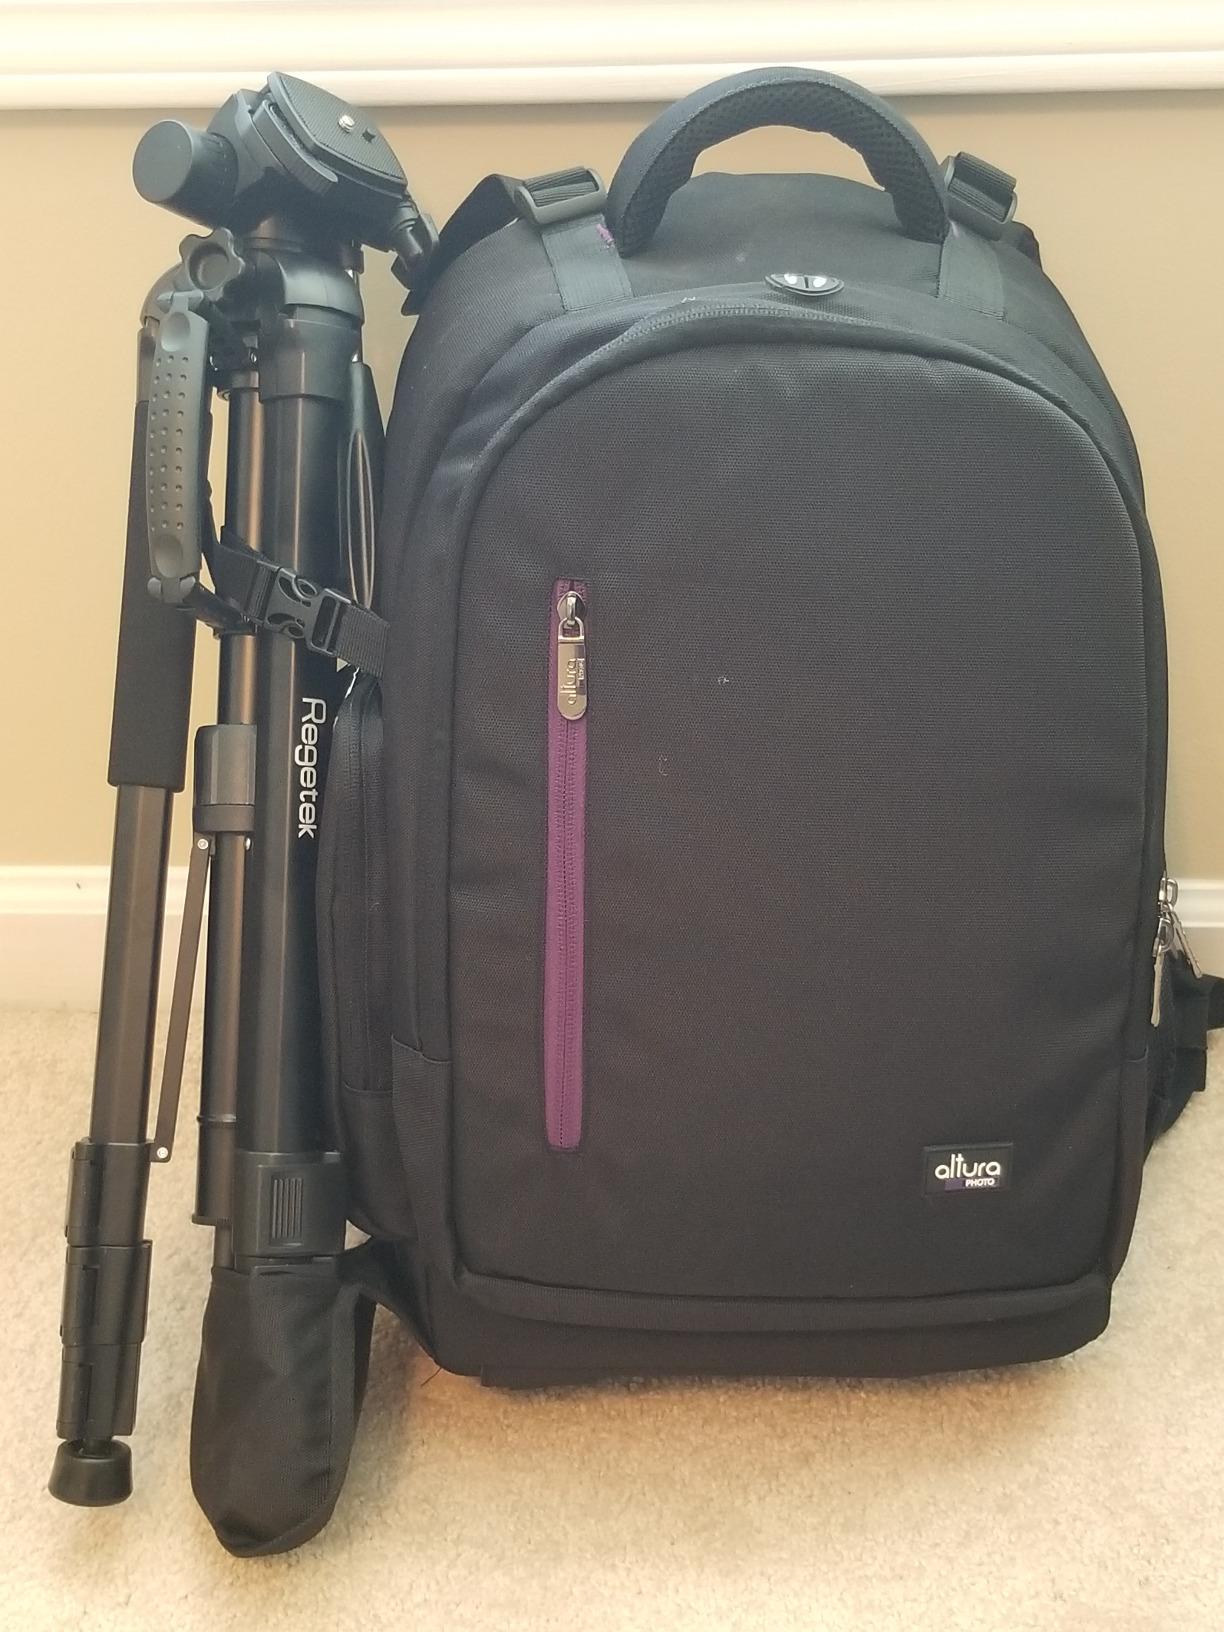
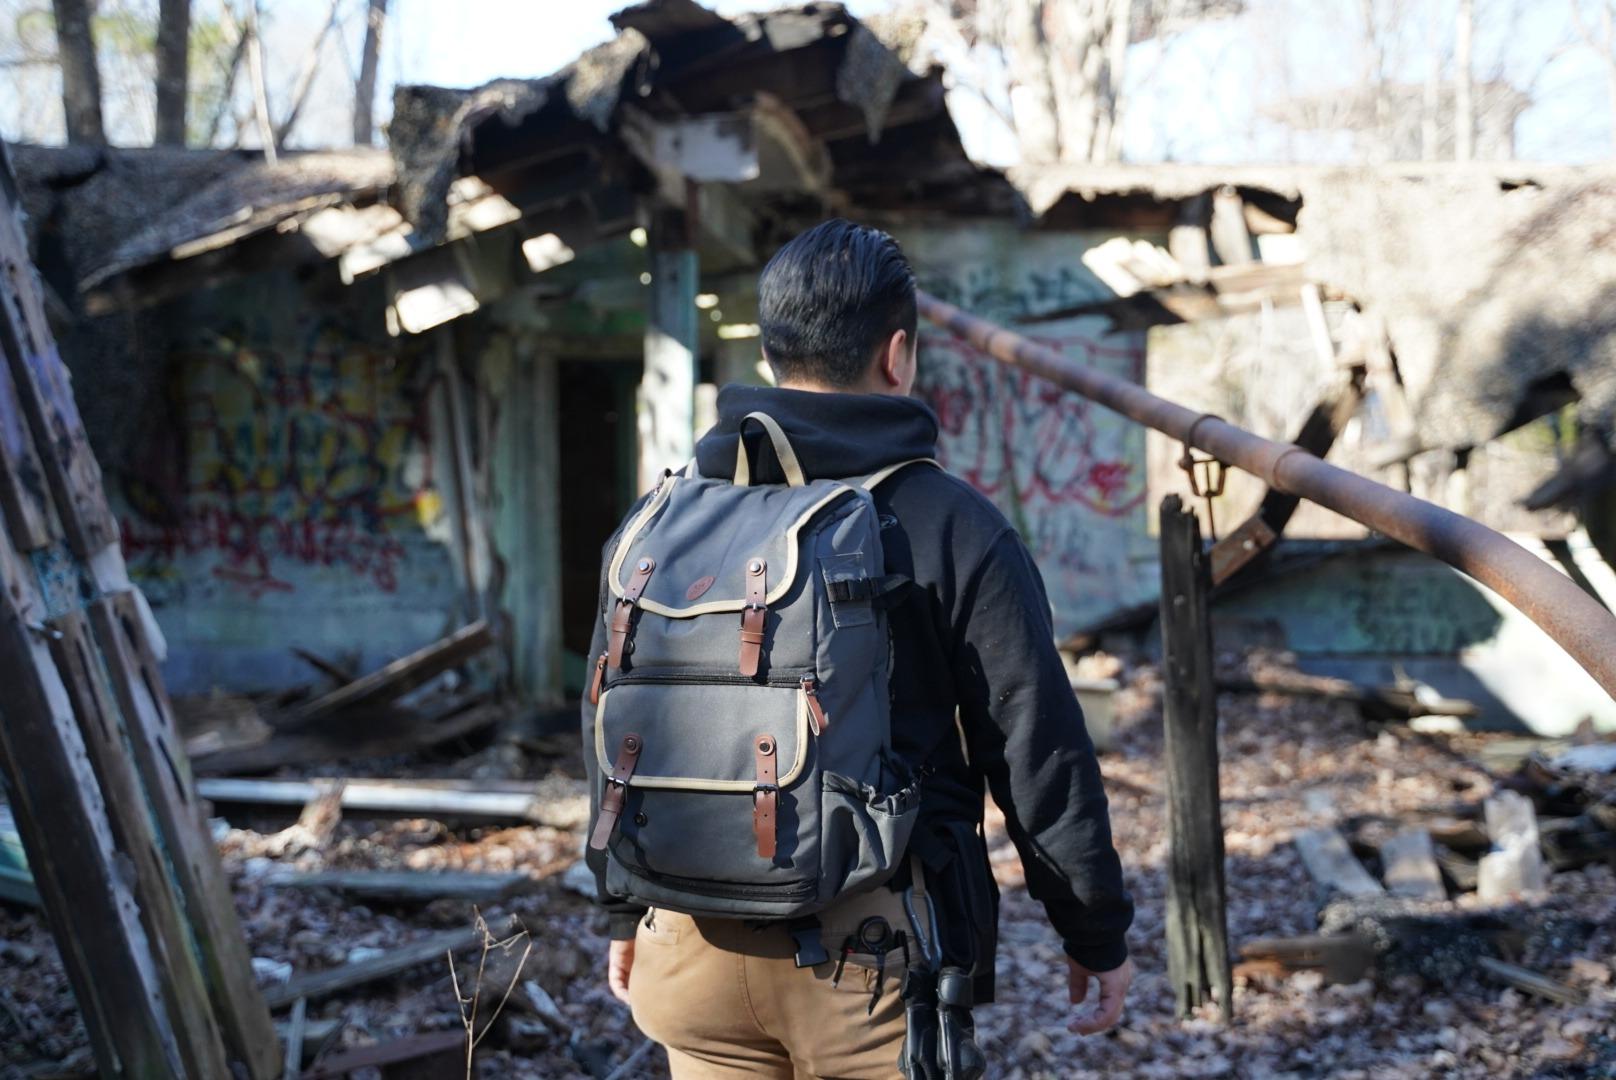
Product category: bag
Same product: no